Suidōbashi Station

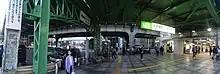
JR East exit, 2018.

In fiscal 2013, the JR East station was used by an average of 85,320 passengers daily (boarding passengers only), making it the 49th-busiest station operated by JR East. In fiscal 2013, the Toei station was used by an average of 21,903 passengers daily (boarding passengers only). The daily average passenger figures (boarding passengers only) for JR East in previous years are as shown below.